New Orleans

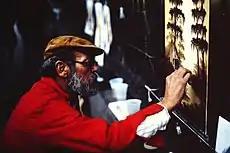
Street artist in the French Quarter (1988)

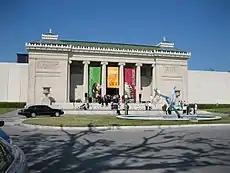
The New Orleans Museum of Art (NOMA) located in City Park

New Orleans operates one of the world's largest and busiest ports and metropolitan New Orleans is a center of maritime industry. The region accounts for a significant portion of the nation's oil refining and petrochemical production, and serves as a white-collar corporate base for onshore and offshore petroleum and natural gas production. Since the beginning of the 21st century, New Orleans has also grown into a technology hub.